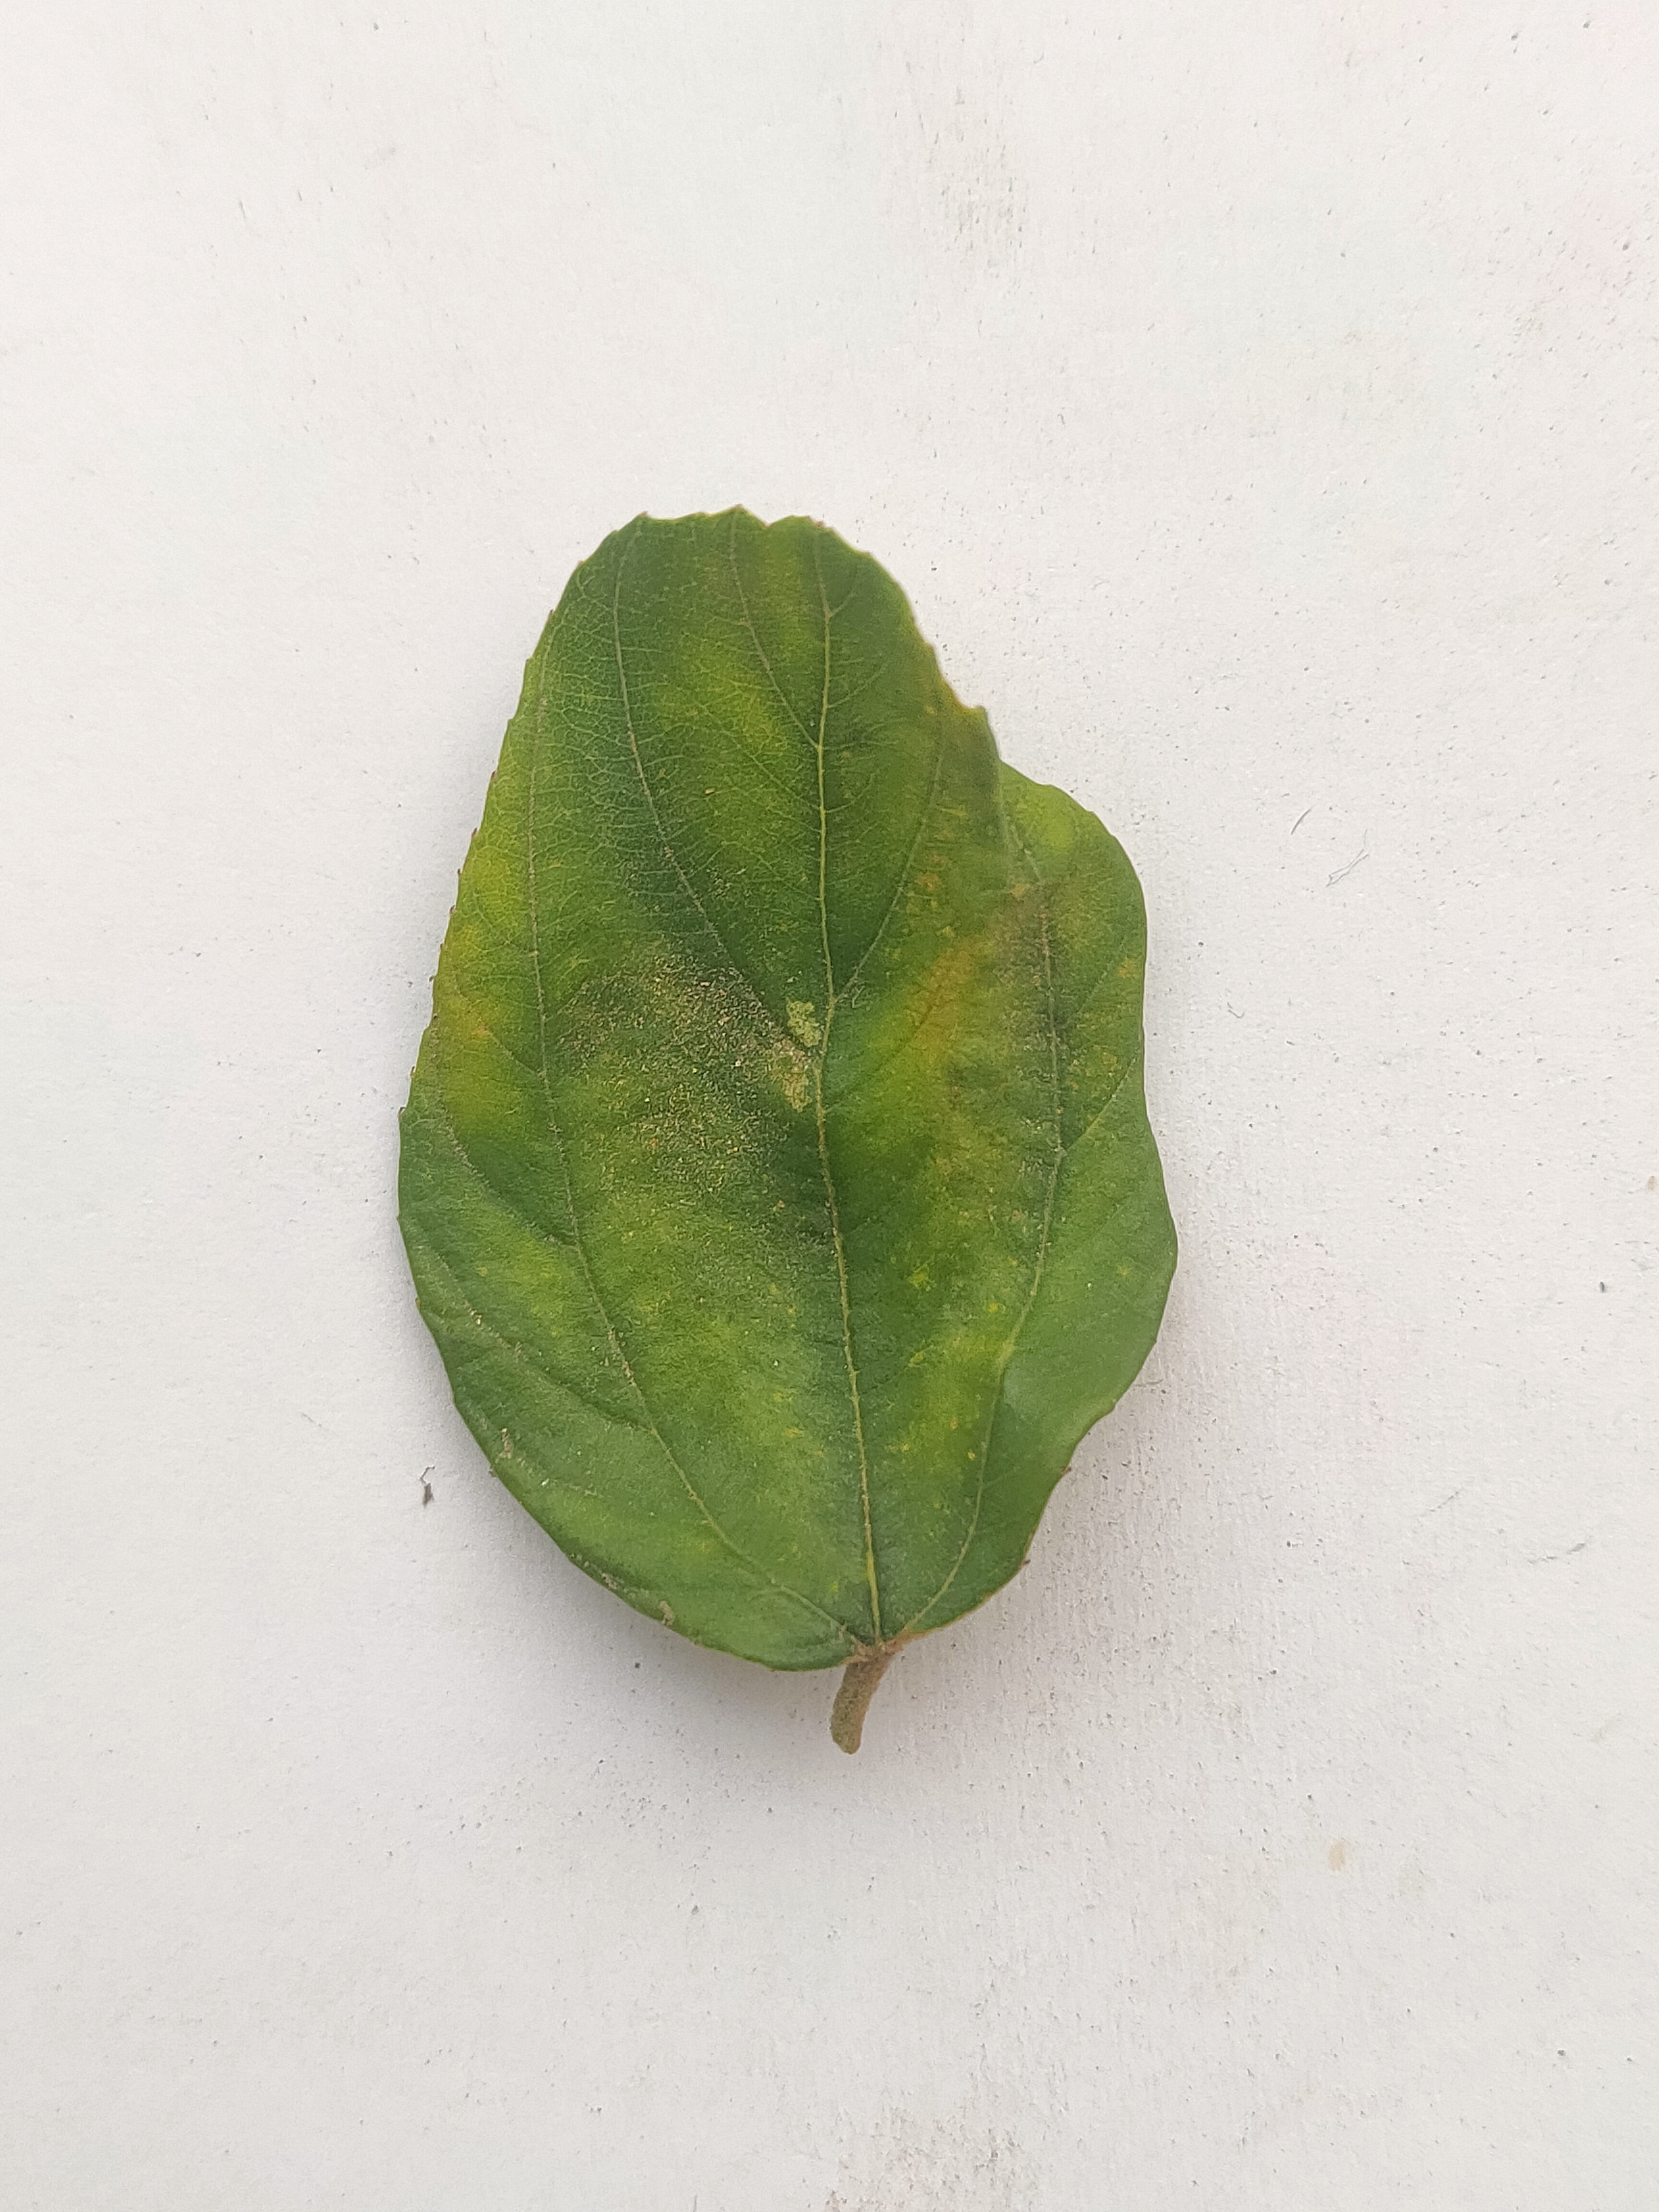
Leaf variety: Plum